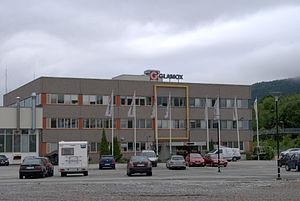
Molde est une ville et une commune norvégienne située dans le district du Romsdal, dans le comté du Møre og Romsdal. Elle est placée sur le rivage nord du Romsdalsfjord, sur la Péninsule Romsdal qui entoure le Fannefjord et Moldefjord. La ville compte, au 1ᵉʳ janvier 2012, 20 132 habitants pour une superficie de 364 km². Il s'agit de la 24ᵉ agglomération norvégienne en nombre d'habitants, et de la 254ᵉ en superficie.